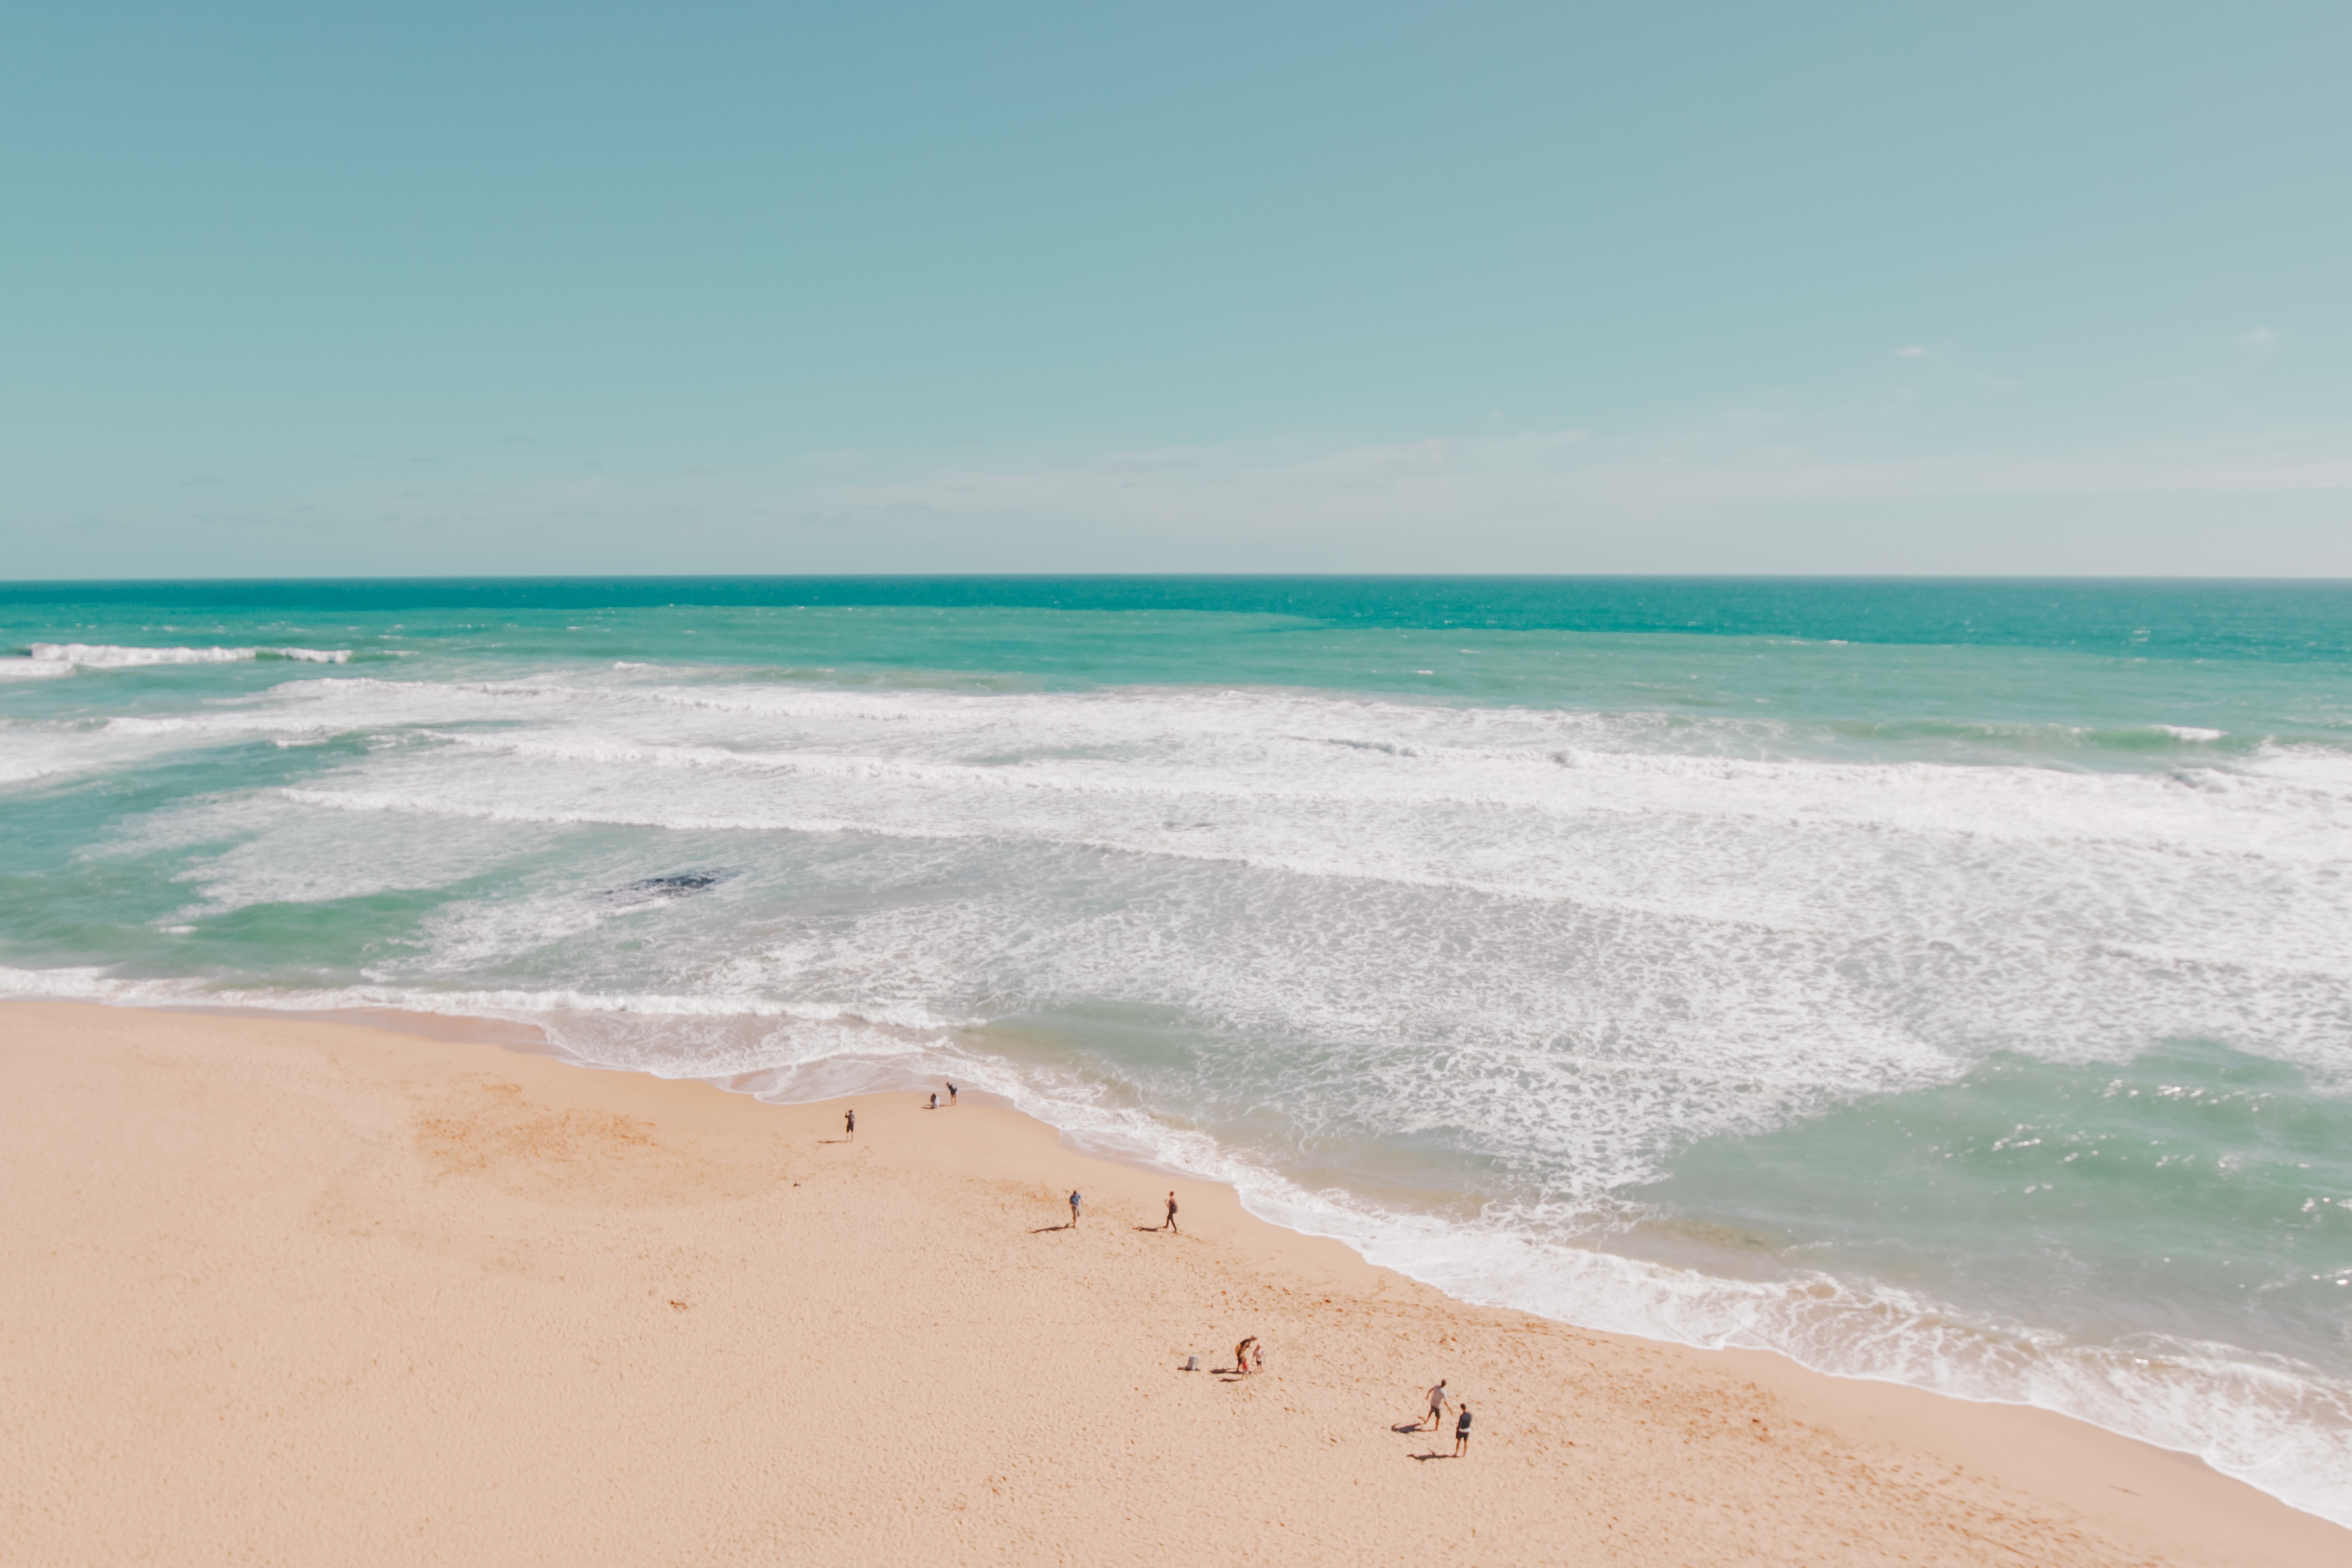
beach, sea, coast, sand, ocean, horizon, shore, wave, vacation, bay, body of water, cape, wind wave